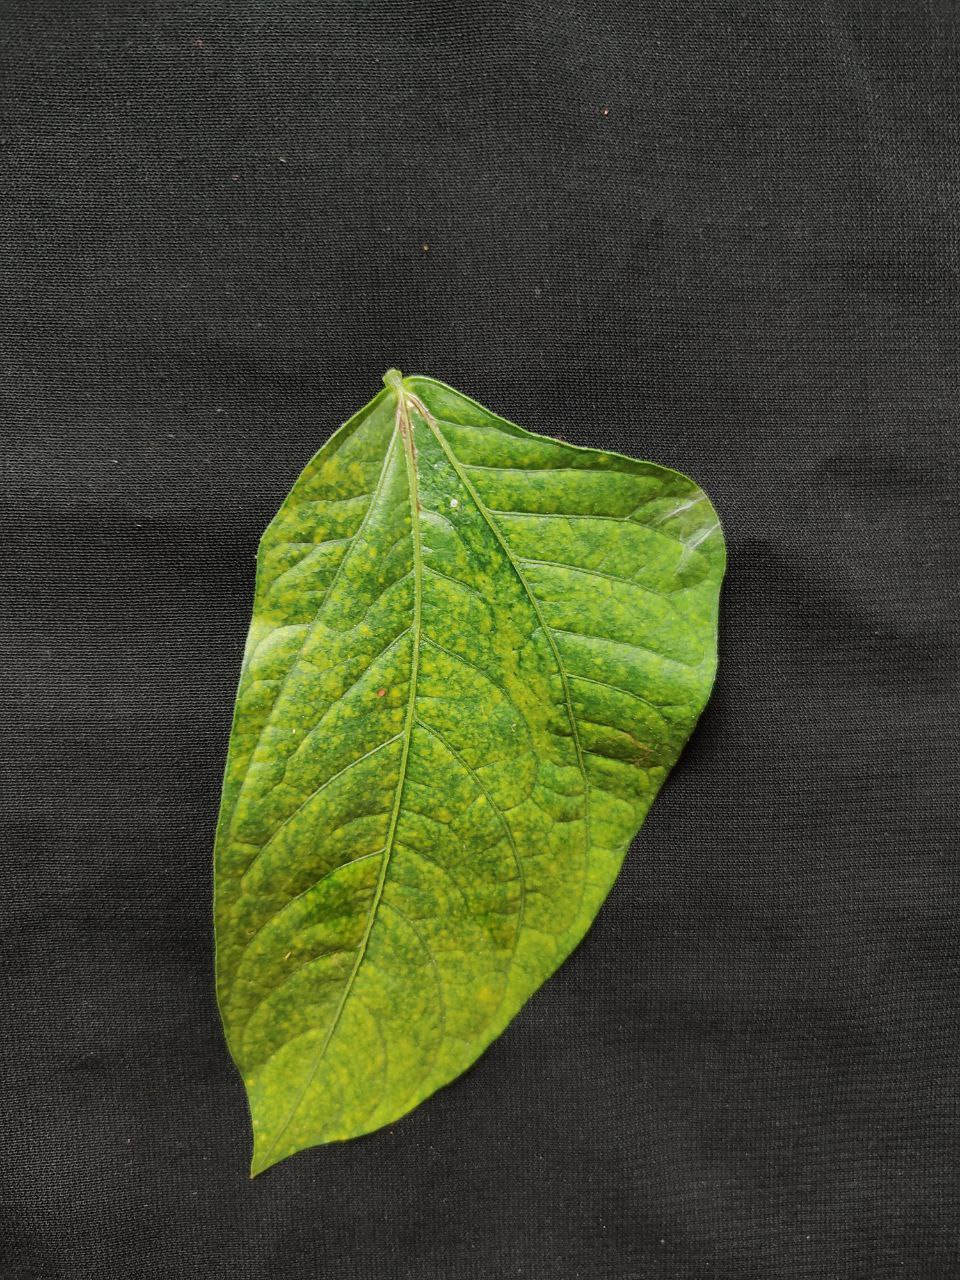
Crop: cowpea
Leaf condition: Mosaic Virus